Grande Hotel Beira

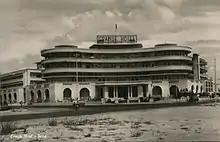
Grand Hotel Beira in its heyday

The Grande Hotel closed for business in 1963; it remained available for large events and conferences, although it was used only twice. The first time was to accommodate members of the United States Congress who were on a cruise along the East African coast. The second time was in 1971, for the wedding of Petusha Jardim, daughter of Jorge Jardim, then Minister of State of Mozambique and Governor-General of Mozambique, a very senior-ranking official within the "Estado Novo". Traditionally, Portuguese weddings involved a large number of guests, and this wedding was attended by VIPs from all over the "Estado Novo" and the neighbouring 'White Laager' countries. The Grande Hotel was the only place large enough to accommodate the event.